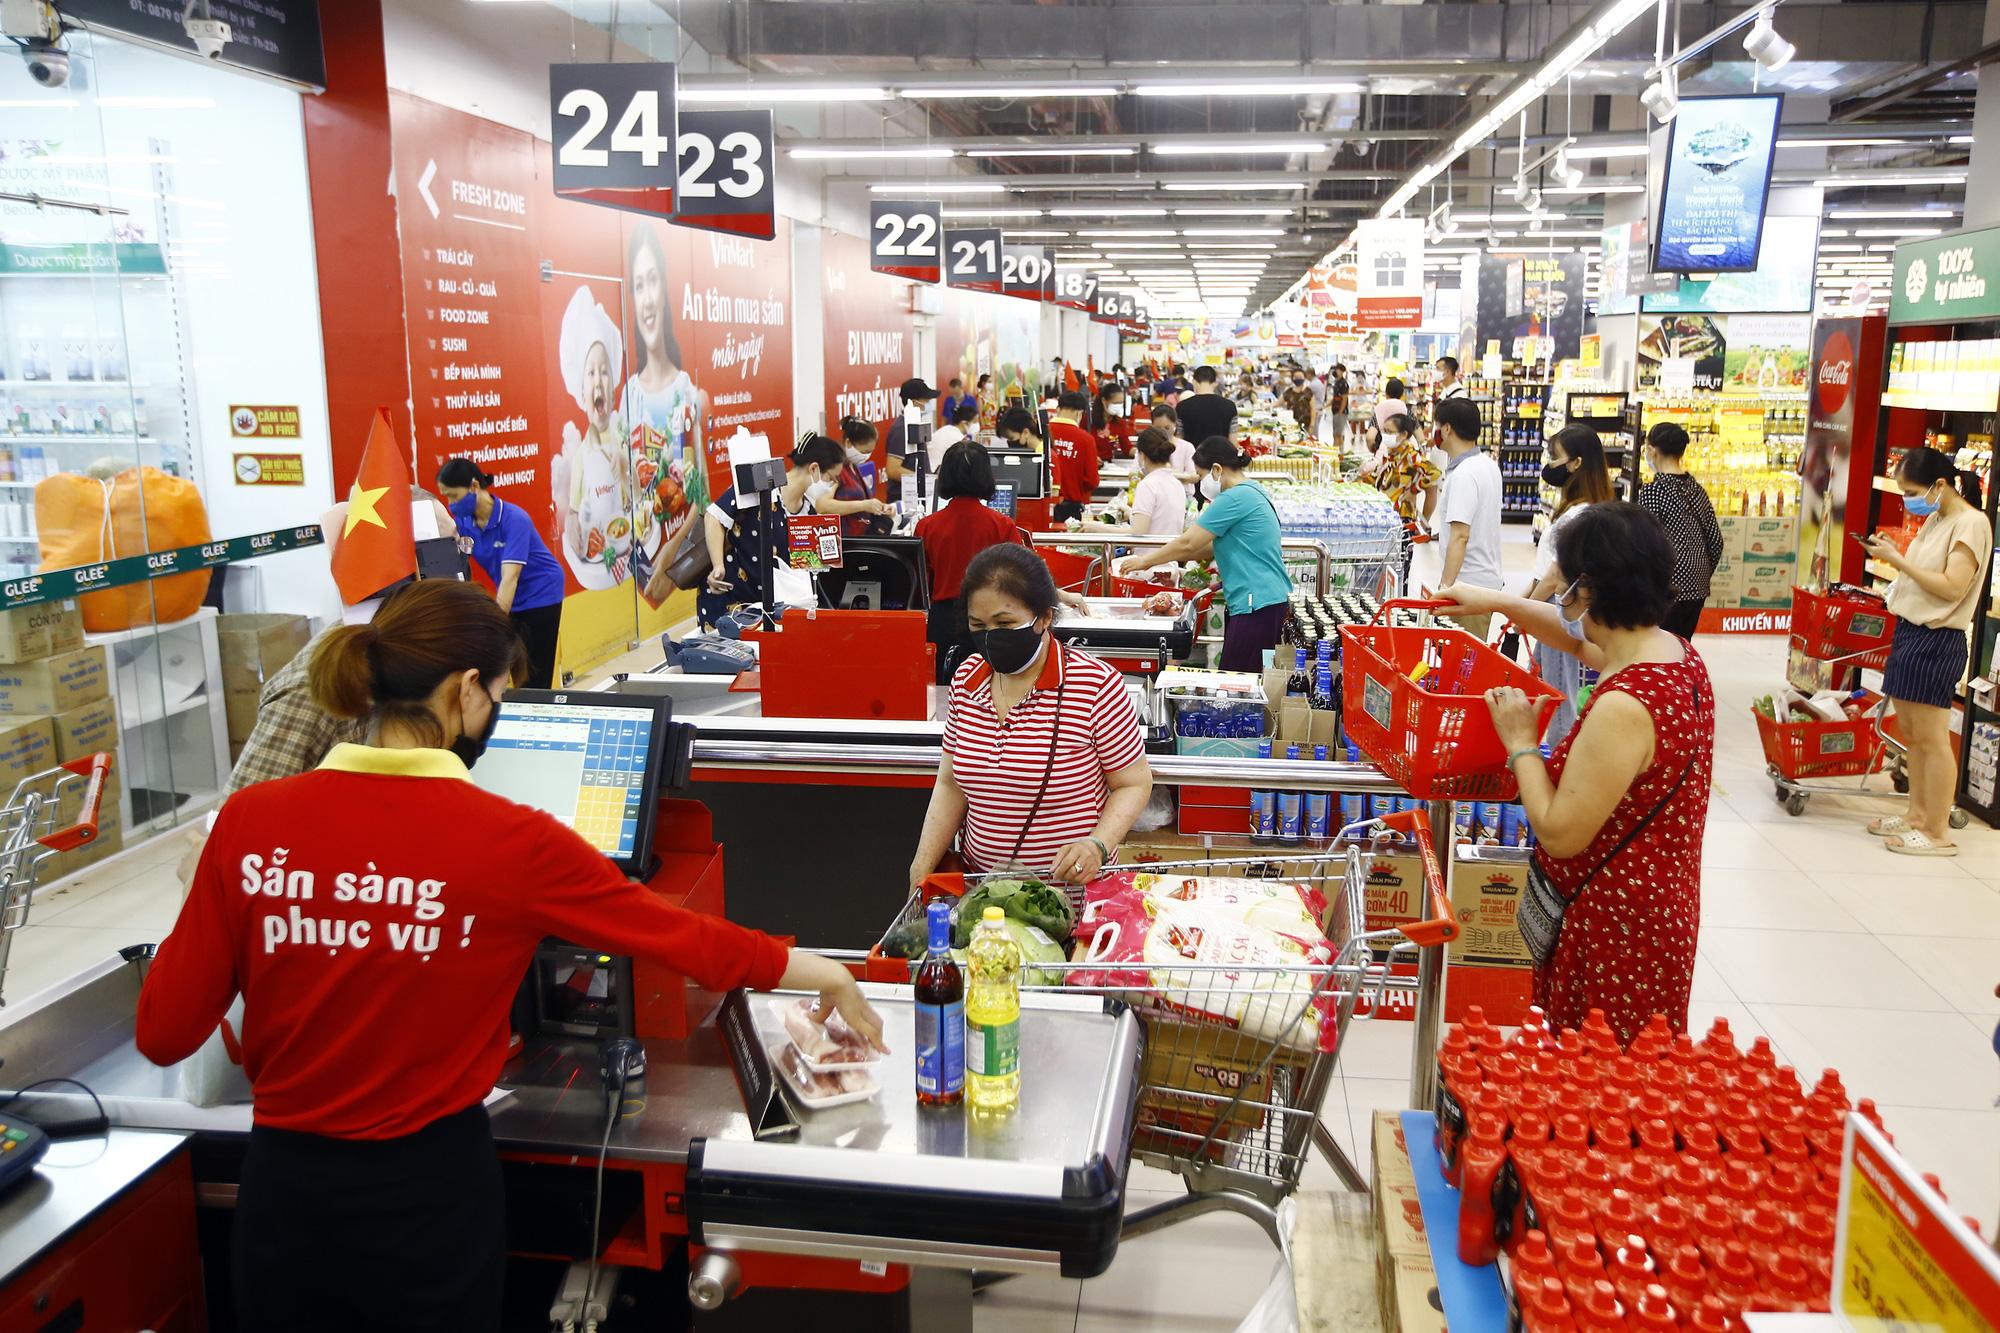
đây là khung cảnh ở các quầy thanh toán của siêu thị